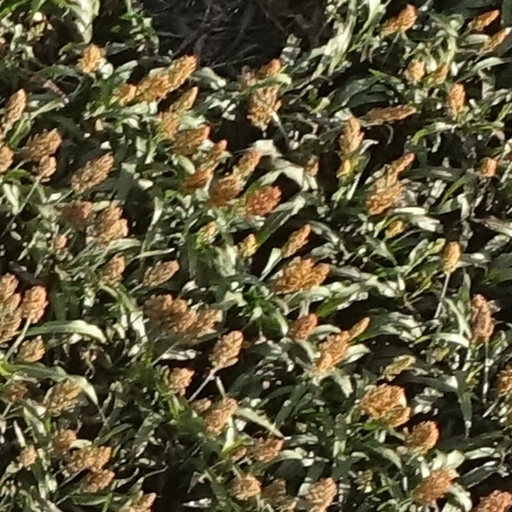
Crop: sorghum